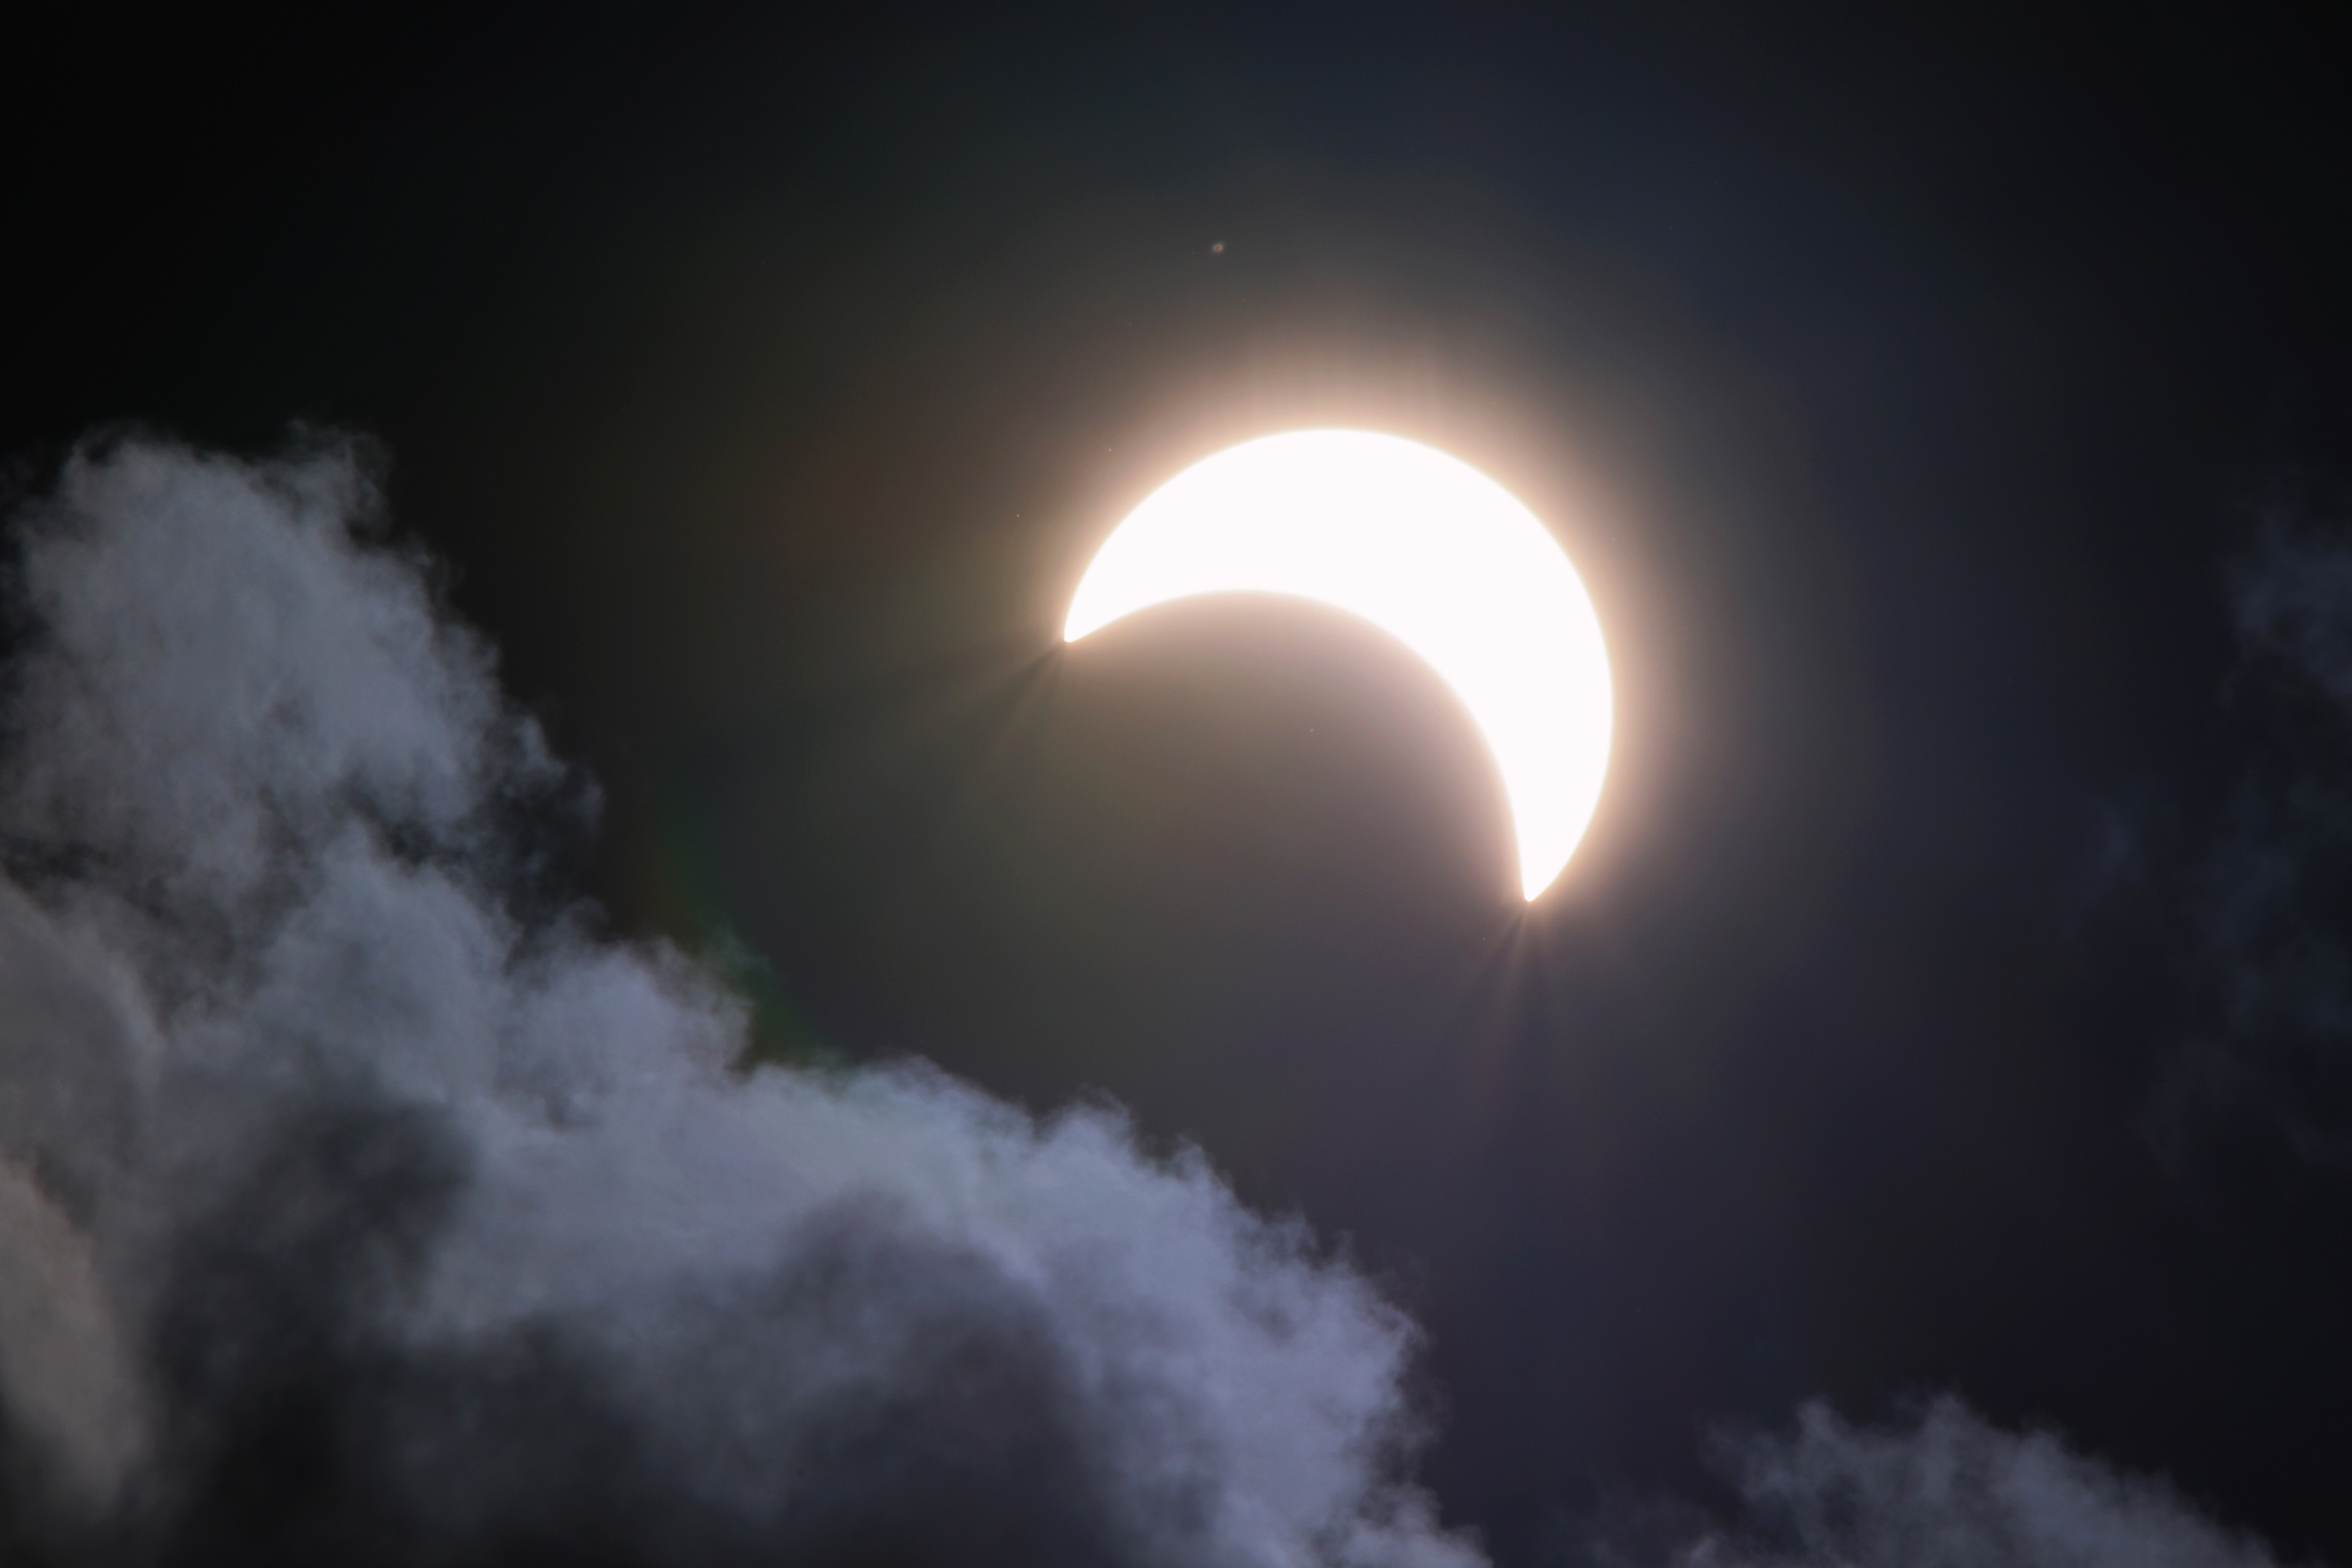
sky, moon, atmospheric phenomenon, nature, atmosphere, celestial event, astronomical object, daytime, cloud, light, moonlight, eclipse, night, midnight, event, astronomy, space, sunlight, darkness, sun, meteorological phenomenon, cumulus, geological phenomenon, black and white, lunar eclipse, world, full moon